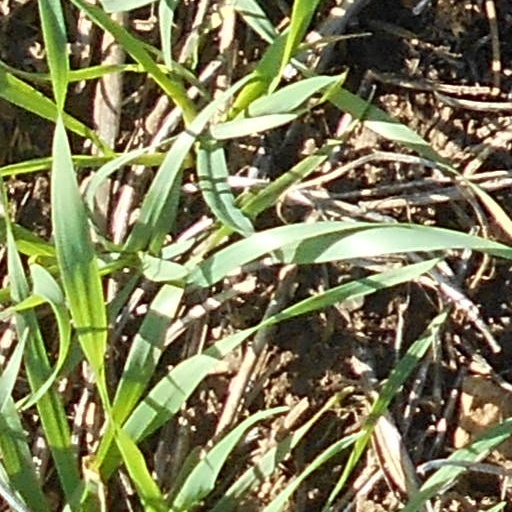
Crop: wheat